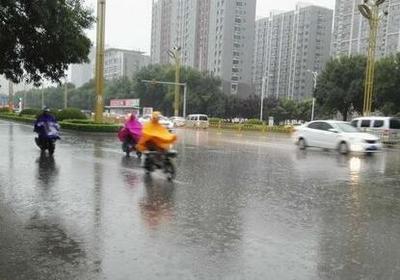
Weather: rain or strom